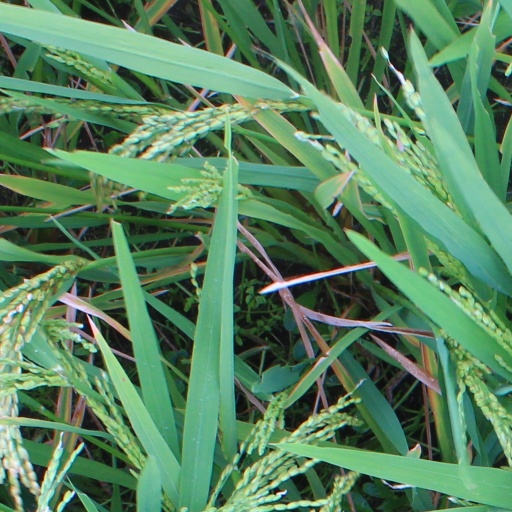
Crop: rice